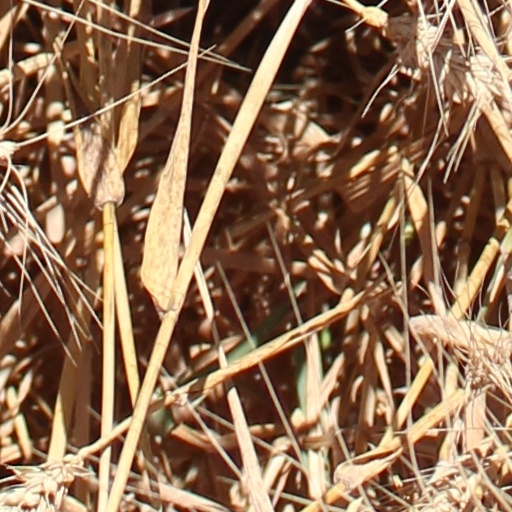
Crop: wheat